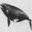
Label: whale